Aspendos

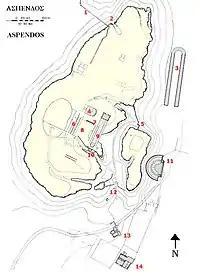
Plan of Aspendos

When Alexander the Great marched into Aspendos in 333 BC after capturing Perge, the citizens sent envoys asking him not to garrison soldiers there. He agreed, provided he would be given the taxes and horses that they had formerly paid as tribute to the Persian king. After reaching this agreement Alexander went to Side, leaving a garrison there on the city's surrender. Going back through Sillyon, he learned that the Aspendians had failed to ratify the agreement their envoys had proposed and were preparing to defend themselves. Alexander marched to the city immediately. When they saw Alexander returning with his troops, the Aspendians, who had retreated to their Acropolis, again sent envoys to sue for peace. This time, however, they had to agree to very harsh terms; a Macedonian garrison would remain in the city and 100 gold talents as well as 4,000 horses would be given in tax annually.